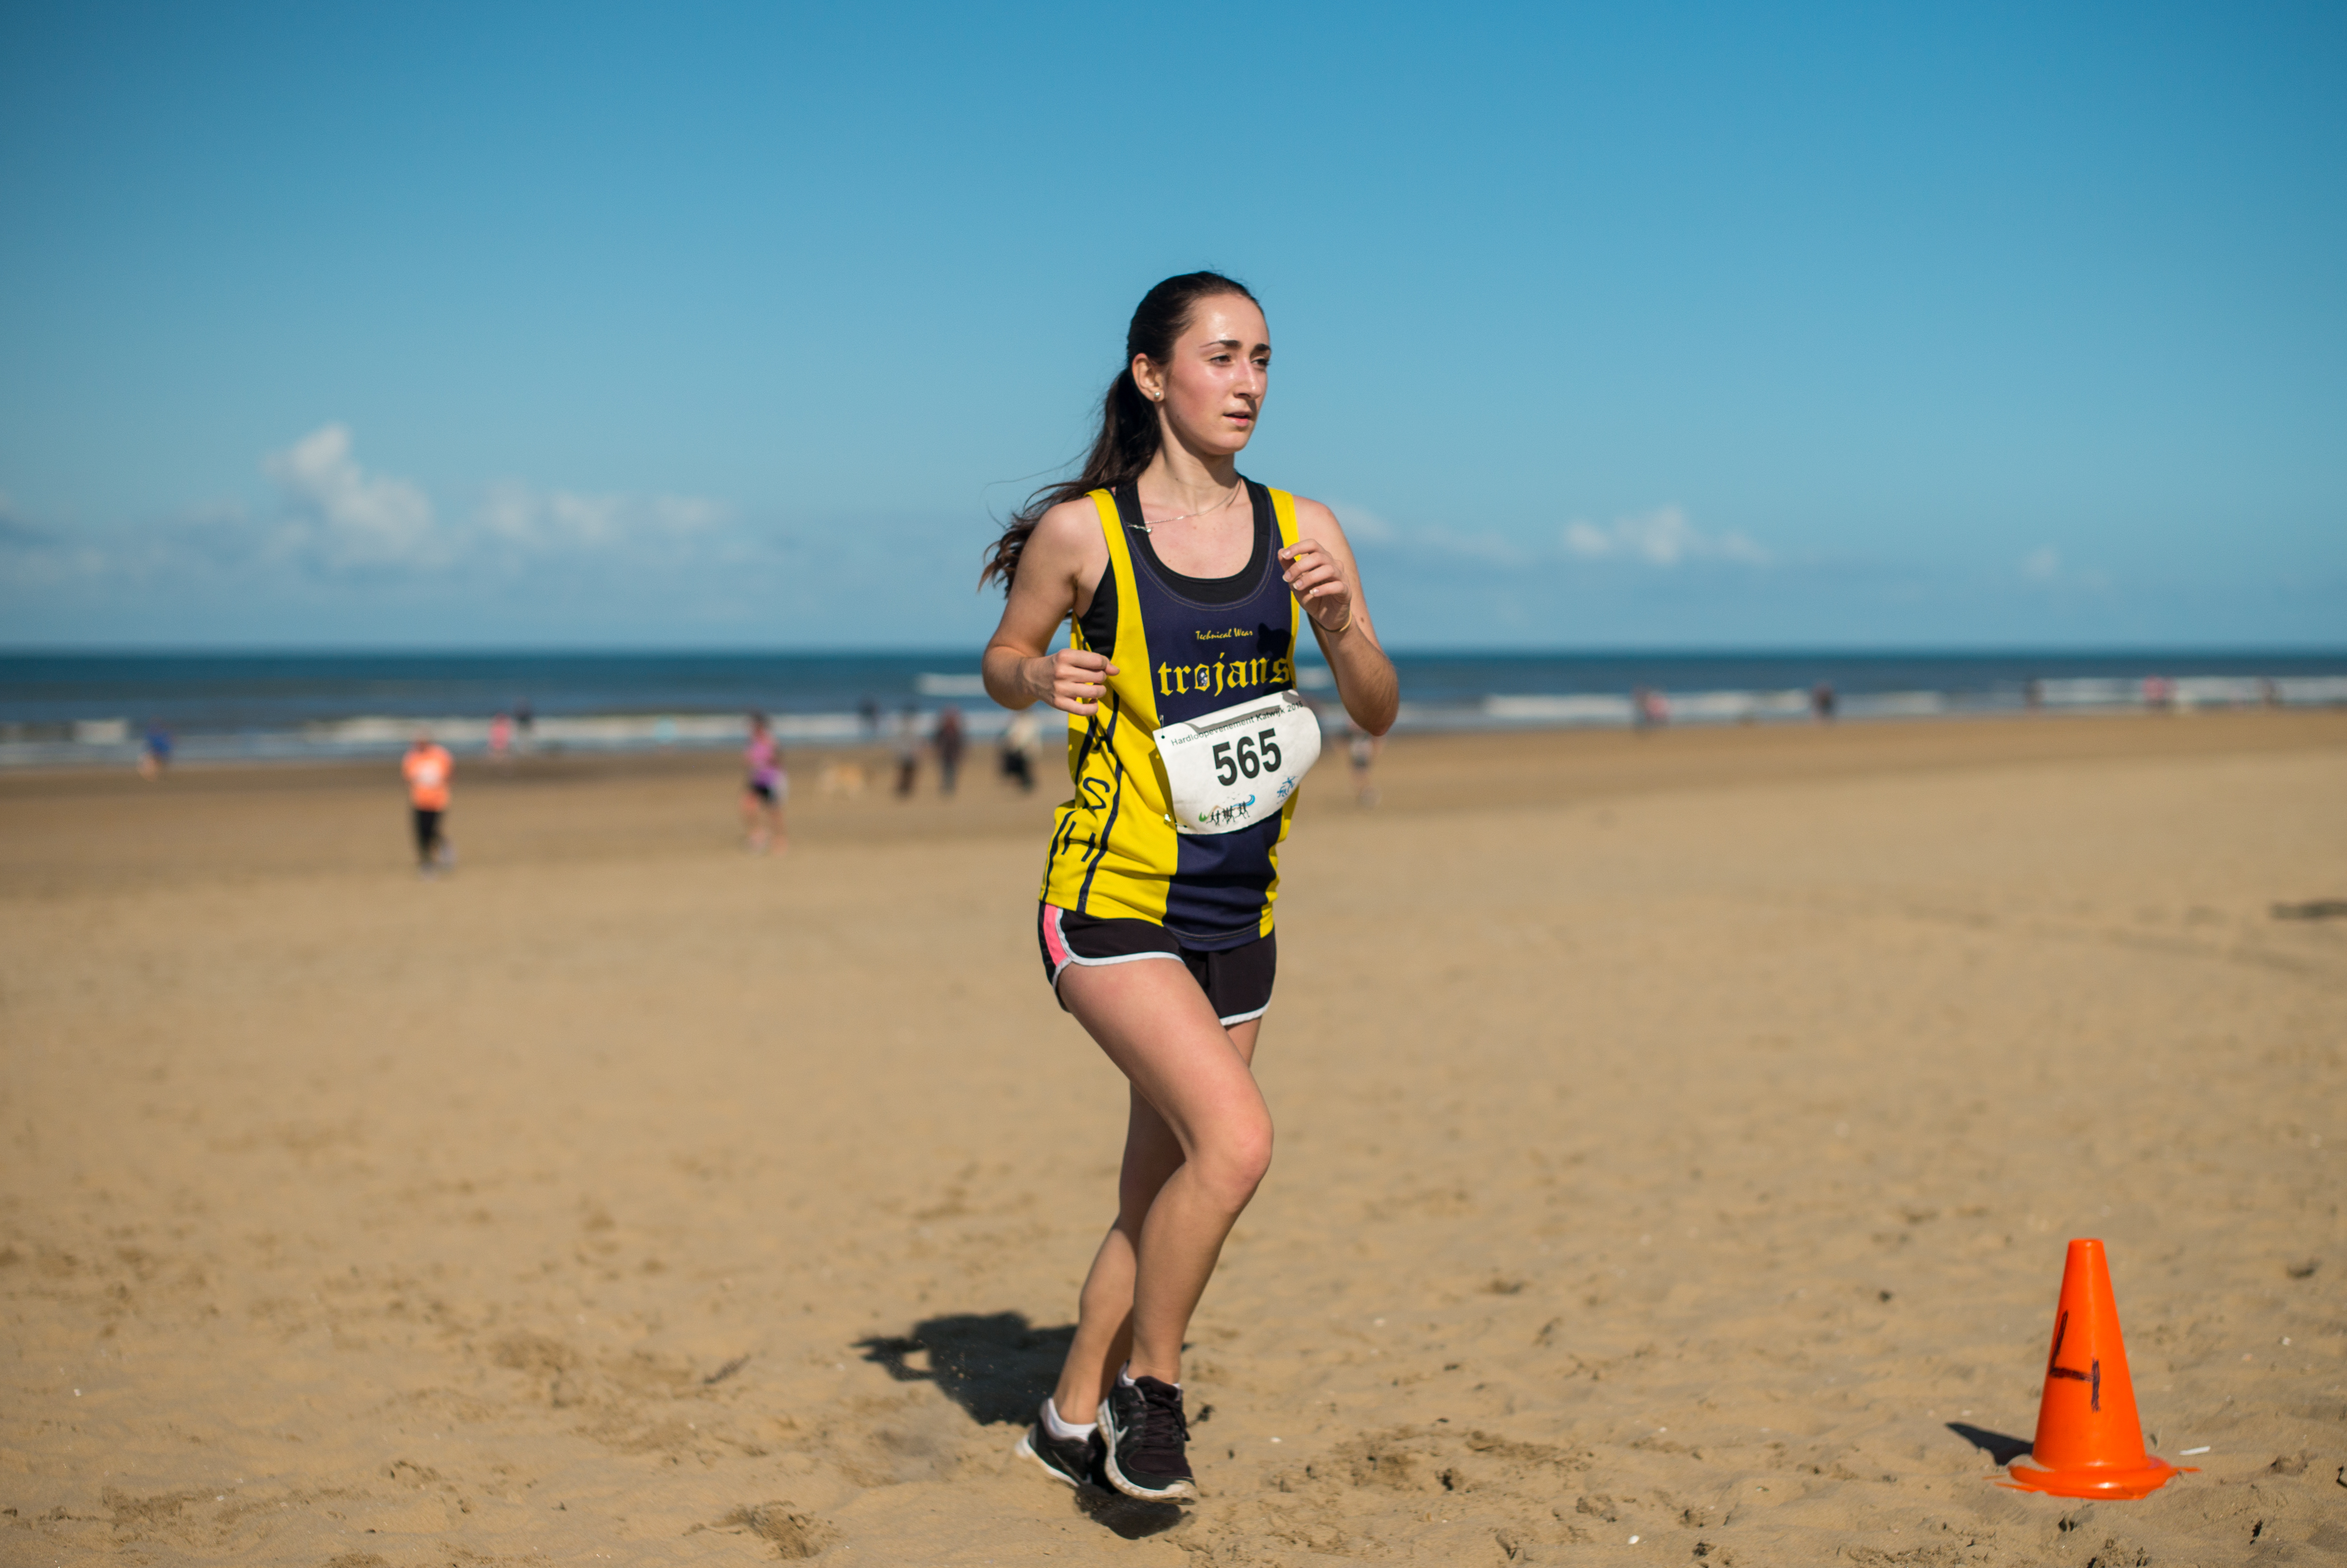
beach, sea, sand, person, running, jogging, race, sports, endurance, athletics, physical exercise, human action, endurance sports, ultramarathon